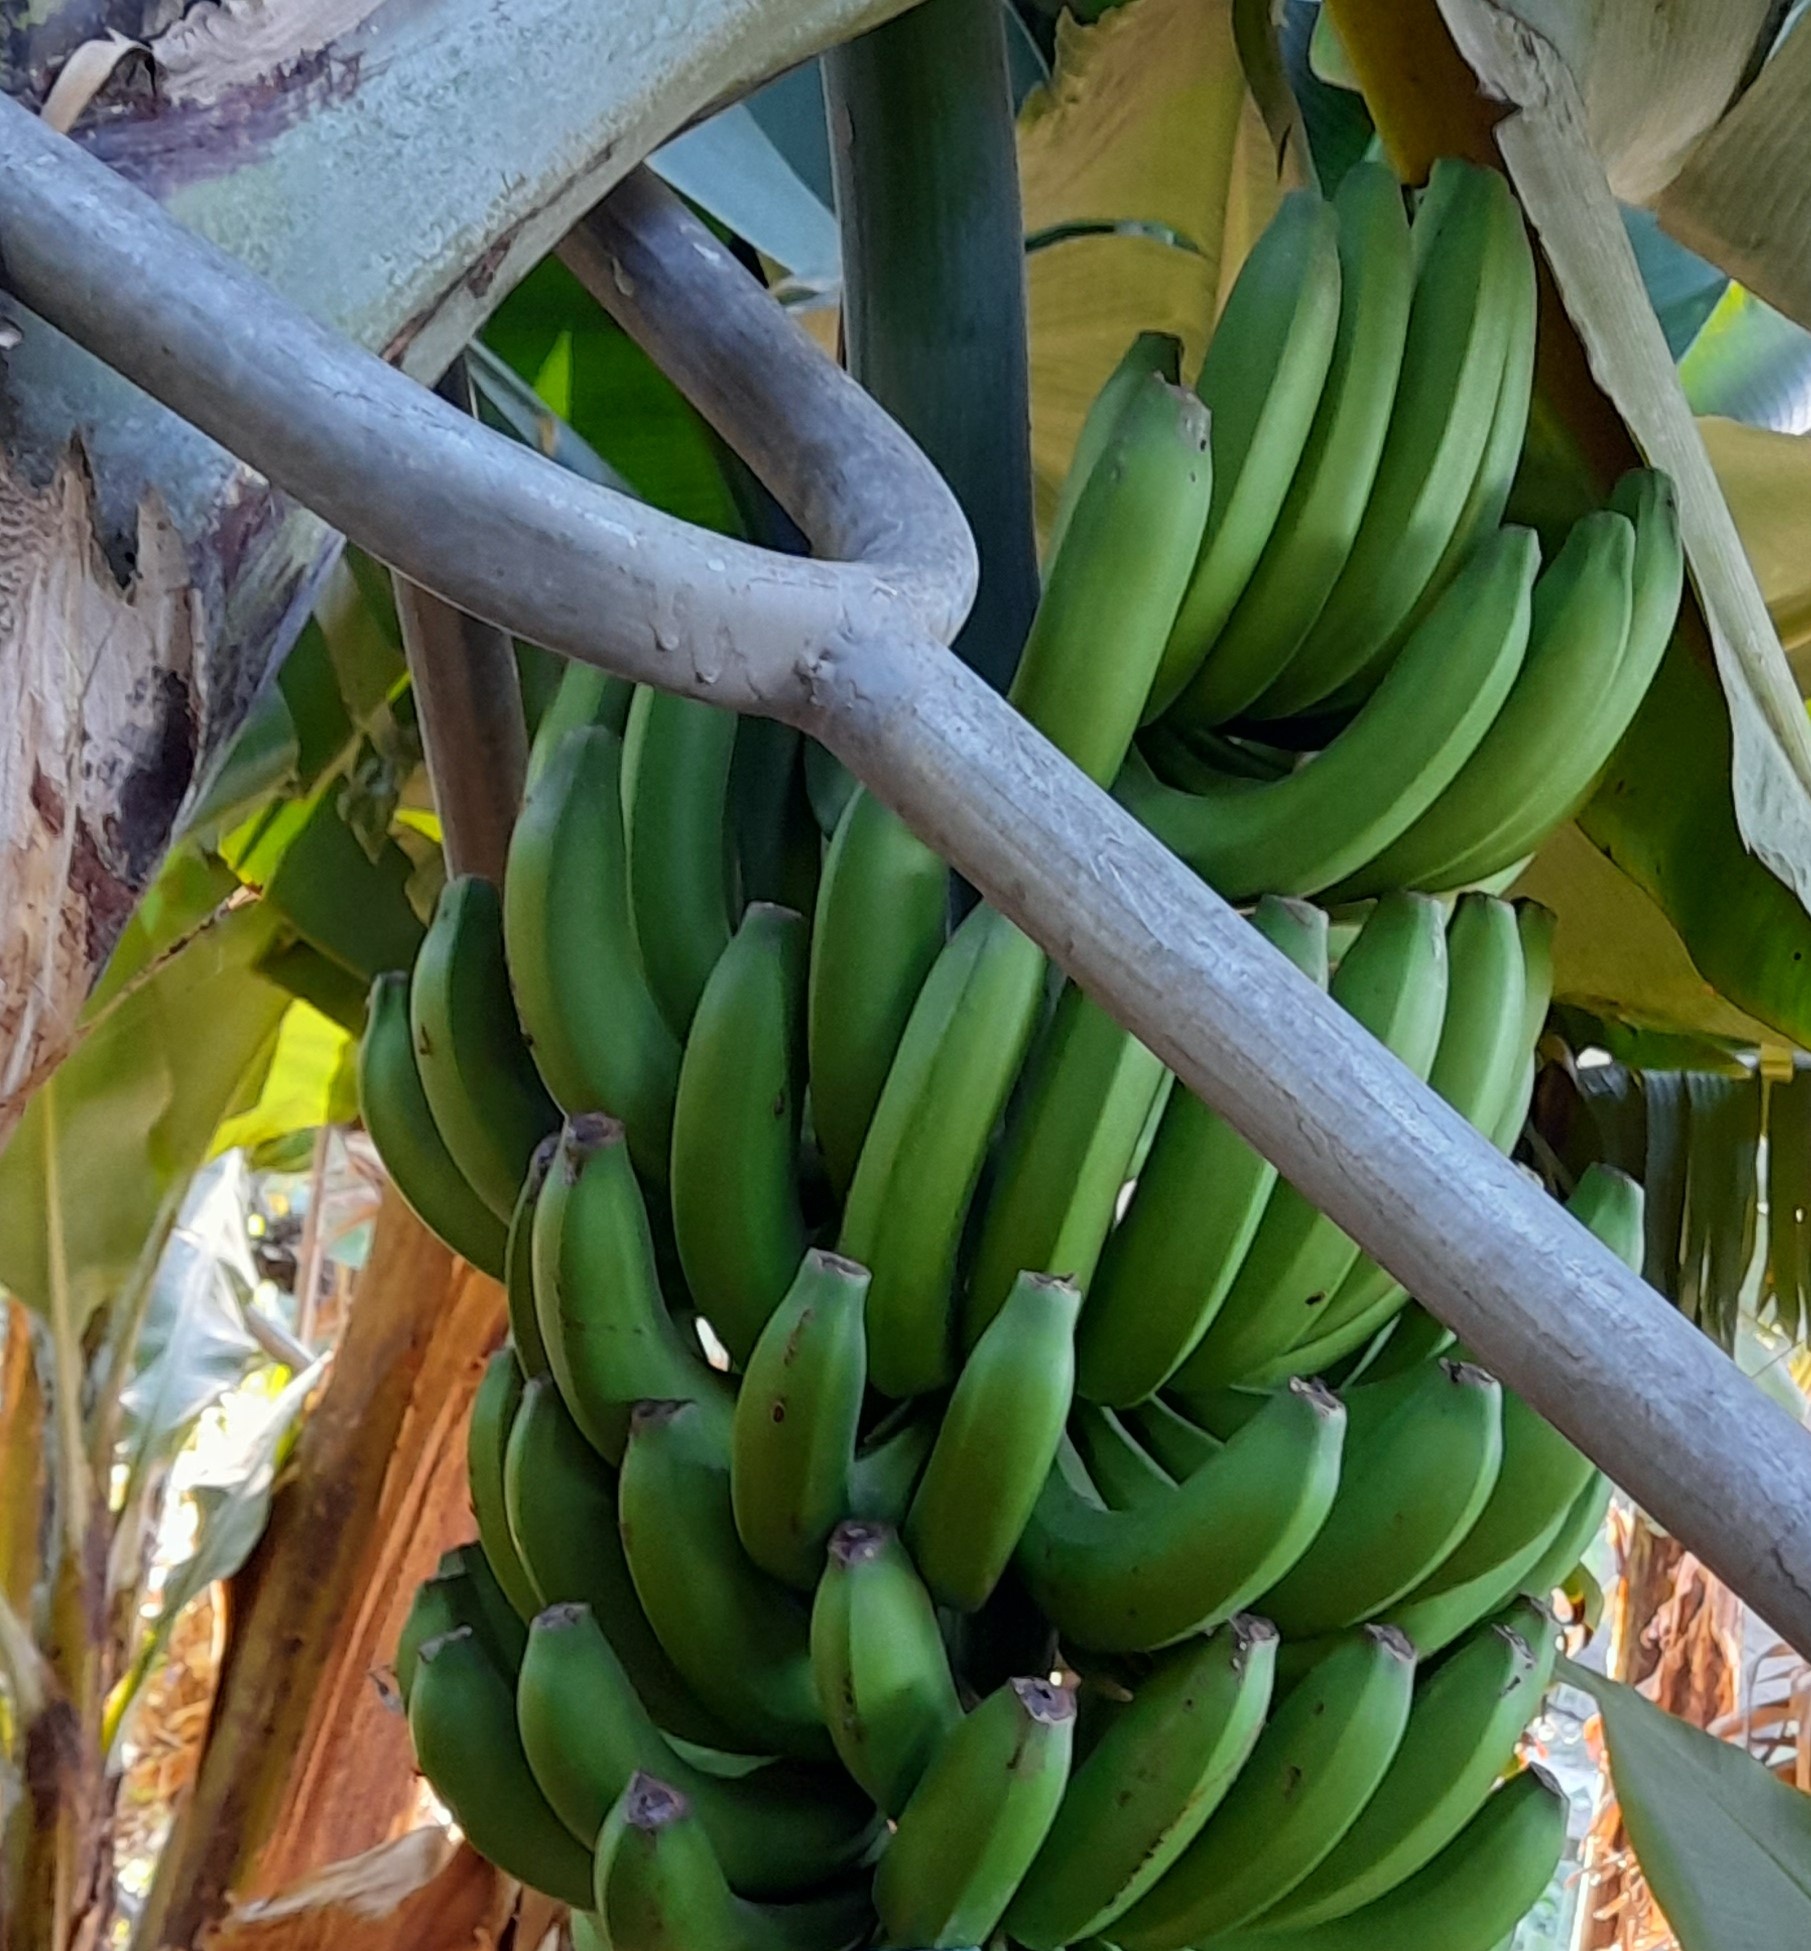
Label: Keep